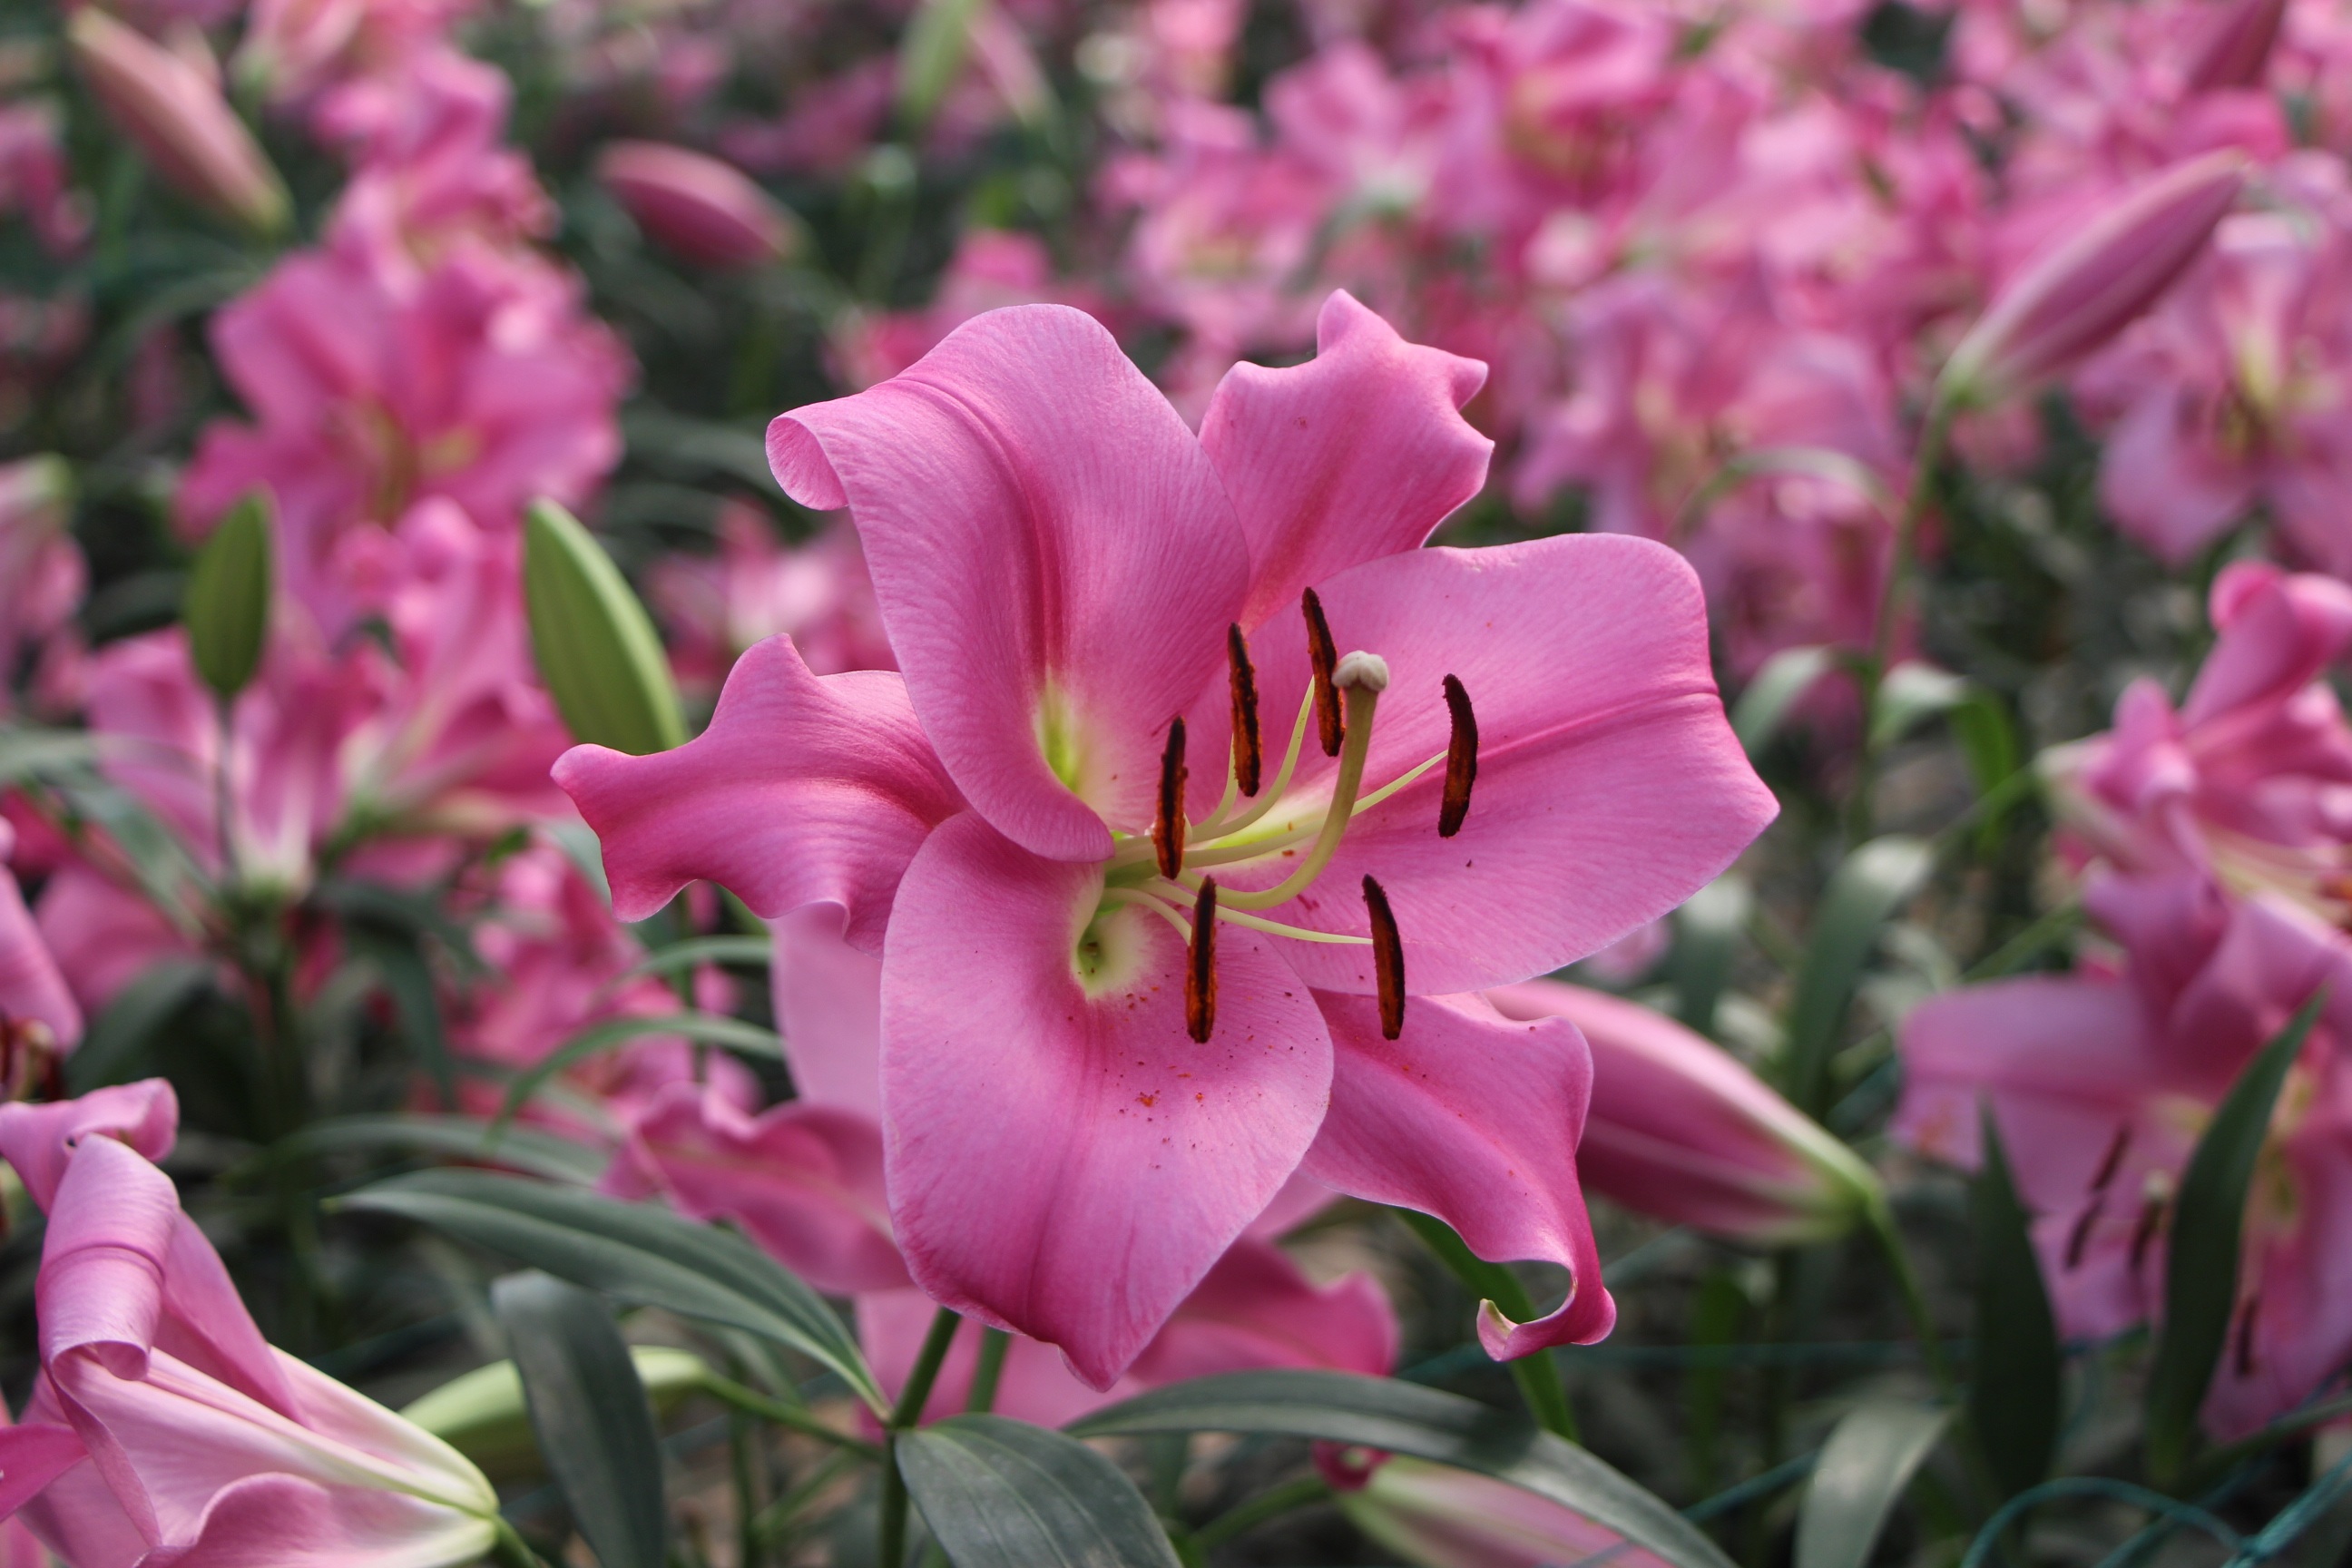
plant, flower, petal, summer, natural, fresh, botany, flora, flowers, single, beautiful, lily, lilly, brilliant, flowering, flowering plant, lily family, land plant, eli lilly and company